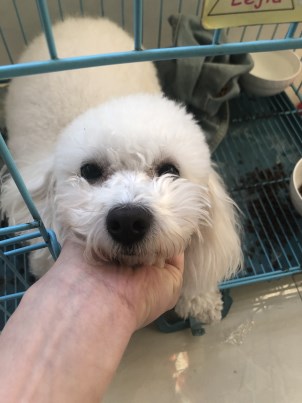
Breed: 7449-n000128-teddy